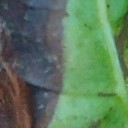
Label: Phoma